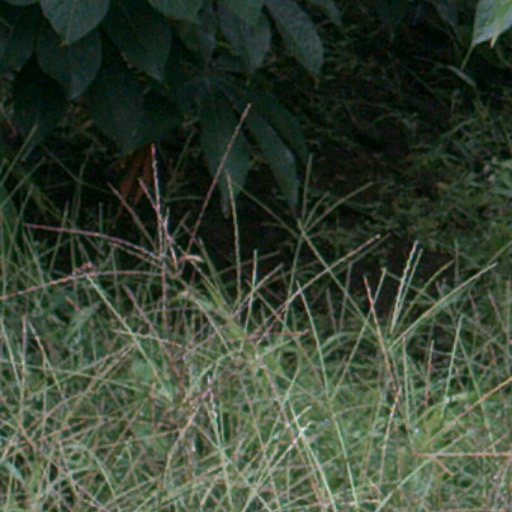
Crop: cassava